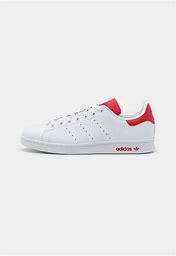
Brand: adidas
Model: Originals Stan Smith